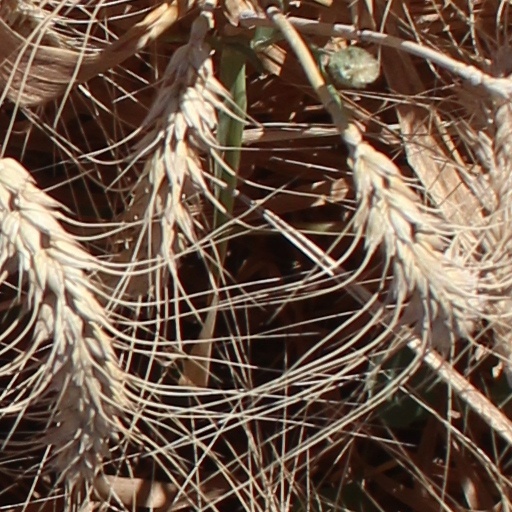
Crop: wheat